Bachendri Pal

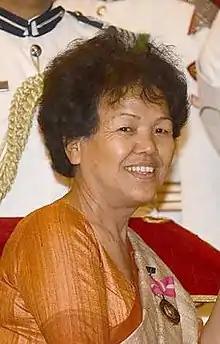
Pal in March 2019

Bachendri Pal (born 24 May 1954) is an Indian mountaineer. In 1984, she became the first Indian woman to climb the summit of the world's highest mountain, Mount Everest. She was awarded the third highest civilian award in India, Padma Bhushan by the Government of India in 2019.